20 Frith Street

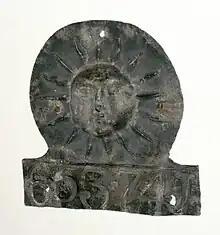
Plaque of the Sun Fire Office (established 1710), the first organization to use these devices

Frederick Rothenburg, late of No, 20, Frith-Street appeared on 13 July 1827 at the Court for Relief of Insolvent Debtors, Portugal Street, Lincoln's Inn Fields, as did Augustus Armand, formerly of No. 20, Frith-Street, assistant to a Jeweller, on 13 November. In 1828 John Pike and James Clark upholders and furniture warehousemen were insured by the Sun Fire Office (now RSA Insurance Group) as was William Landon, gent., in 1830. A fire started "at 9½ p.m." on 18 September 1839 next door at No. 19, a bookbinder's. The back workshops were burned out and three adjoining buildings were damaged.